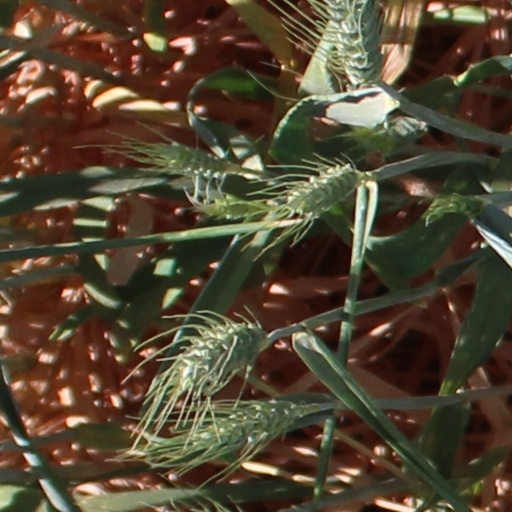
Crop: wheat